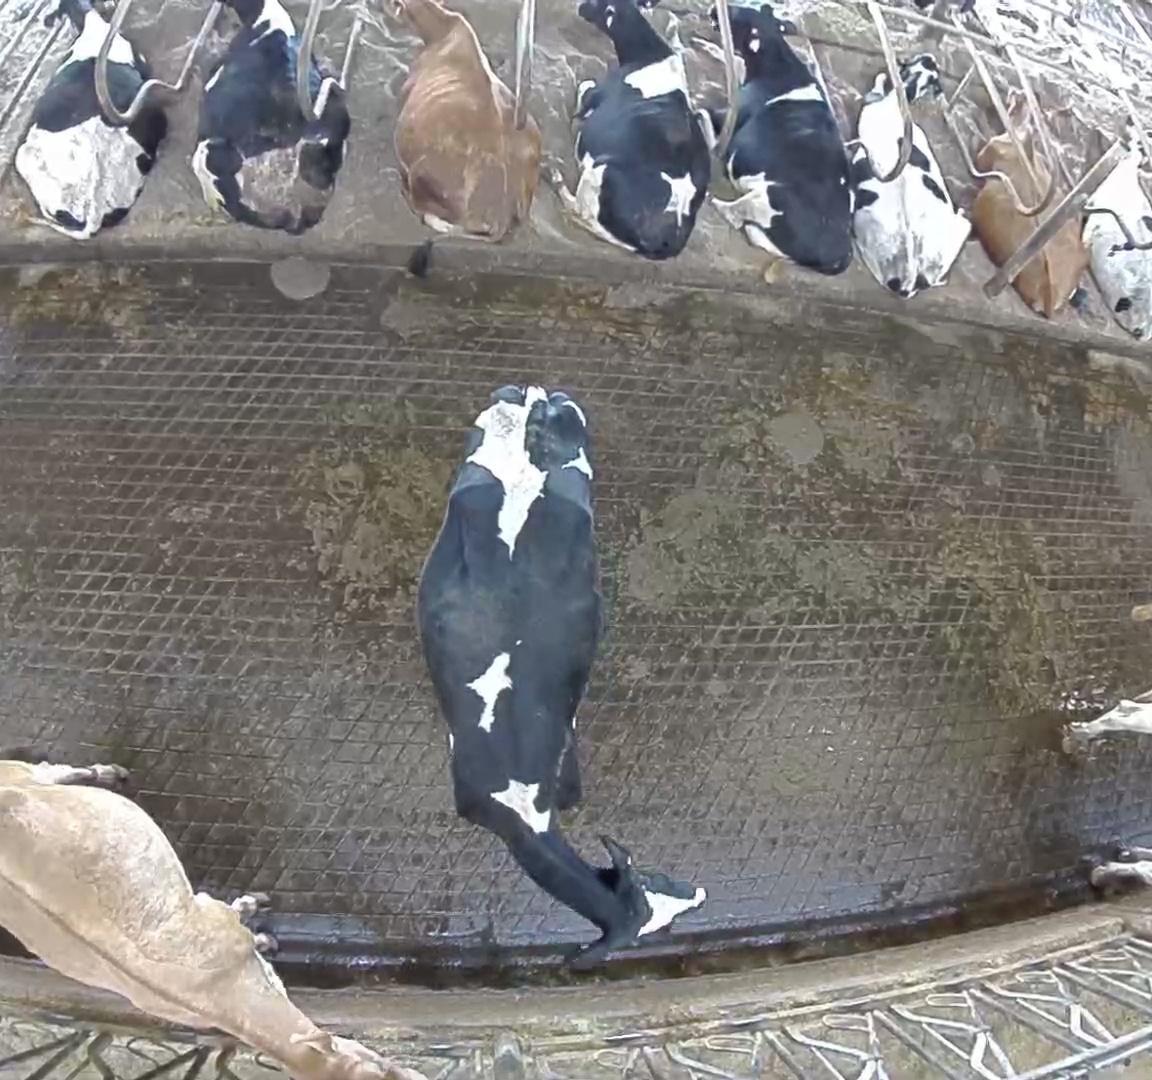
Number of cows: 11